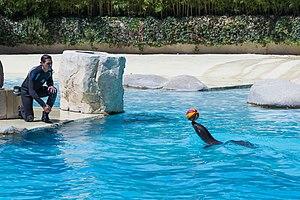
Zalophus californianus (Otarie de Californie) du spectacle des otaries au ZooParc de Beauval à Saint-Aignan-sur-Cher, France.